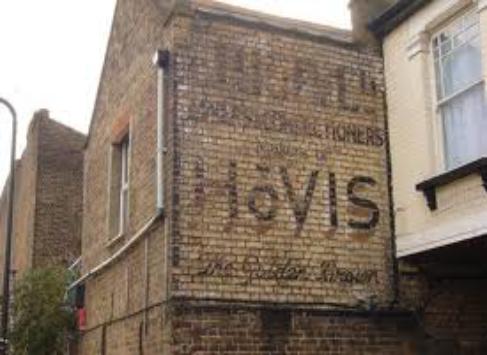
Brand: Hovis
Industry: Leisure